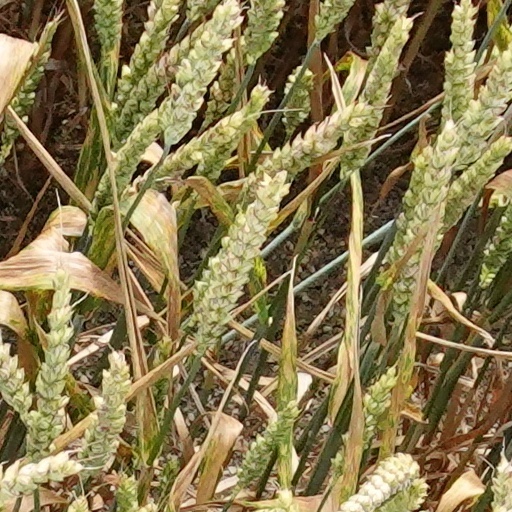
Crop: wheat